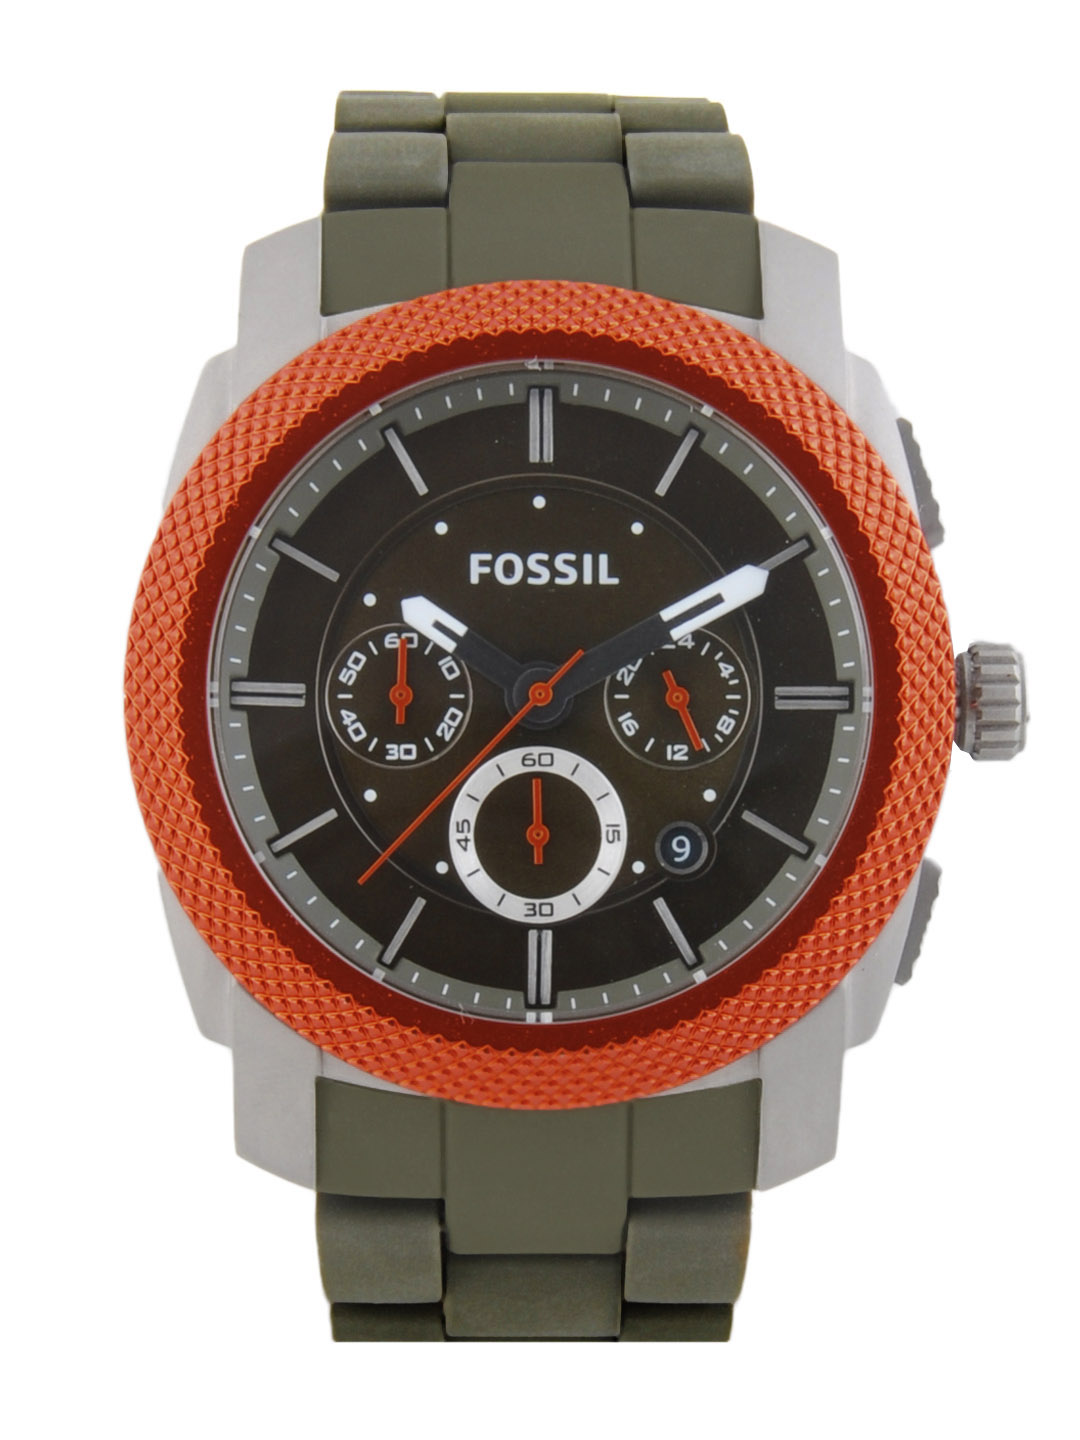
Fossil Men Olive Green Dial Chronograph Watch FS4660
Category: Accessories / Watches / Watches
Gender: Men
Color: Olive
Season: Winter 2016
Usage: Casual